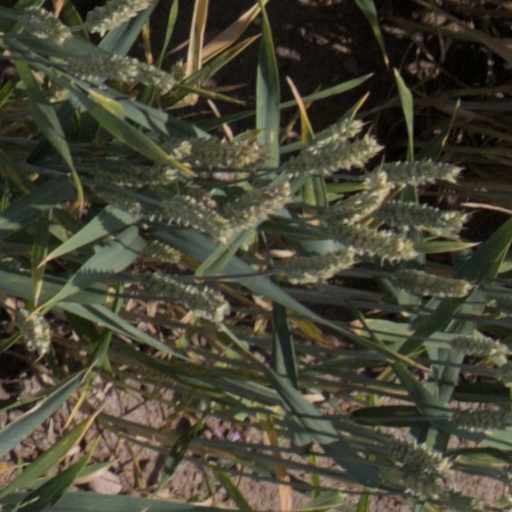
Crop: wheat